Eggenberg (Graz)

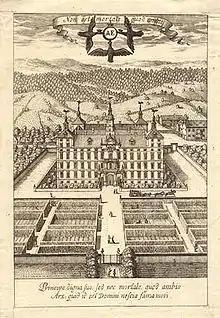
The Eggenberg palace. Copper engraving by Andreas Trost, before 1700.

The district is named after the Eggenbergers who built their medieval residence sometime after 1460 and which was expanded starting in 1625 to become Eggenberg palace. In 2010 the palace was added to the UNESCO World Cultural Heritage Site listing for Graz's "Old Town". Early discoveries indicate a settlement since the early Stone Age. In Algersdorf two grave fields from the Roman age were found. The Alte Poststraße can be traced back to the Roman age as well. In the Middle Ages and up to the 19th century the landscape was dominated by agriculture and cultivating wineyards on the Plabutsch hillside. In locality Beierdorf near Graz - nowadays belonging to Eggenberg - the Baierdorf manor was situated.